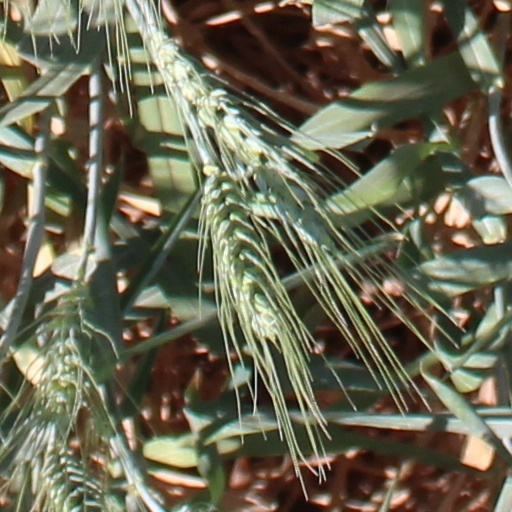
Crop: wheat